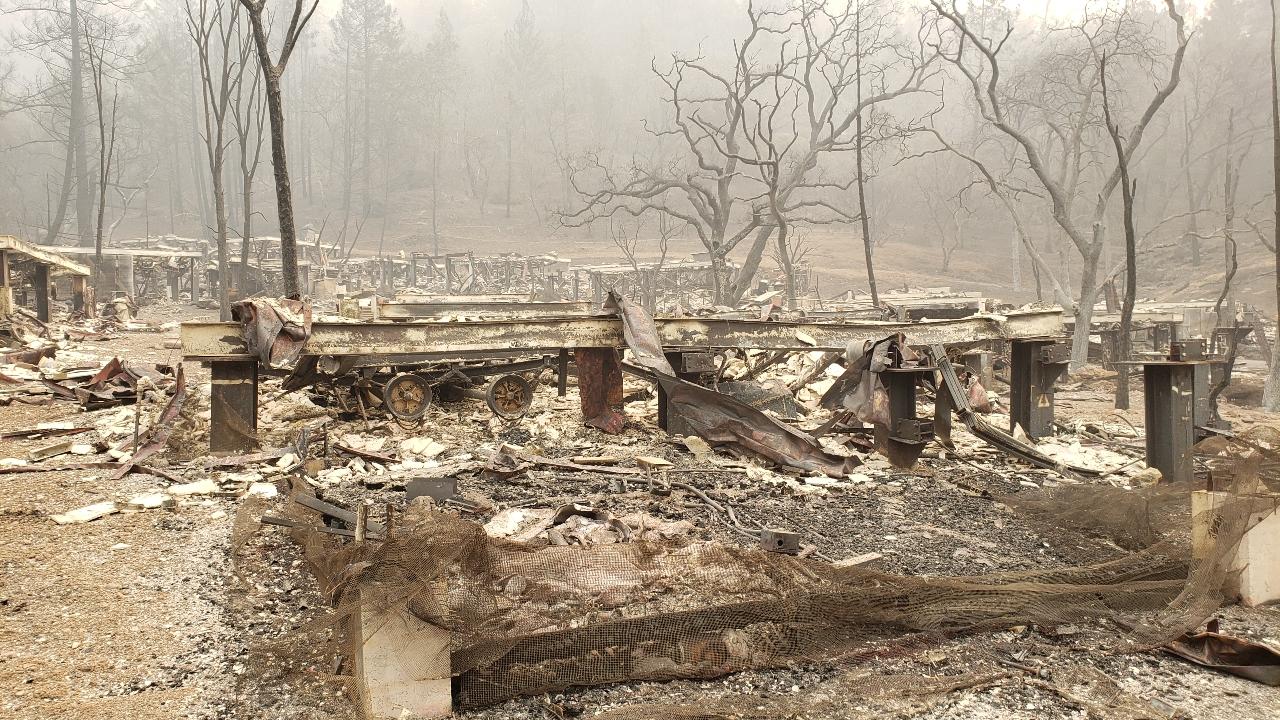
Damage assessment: destroyed